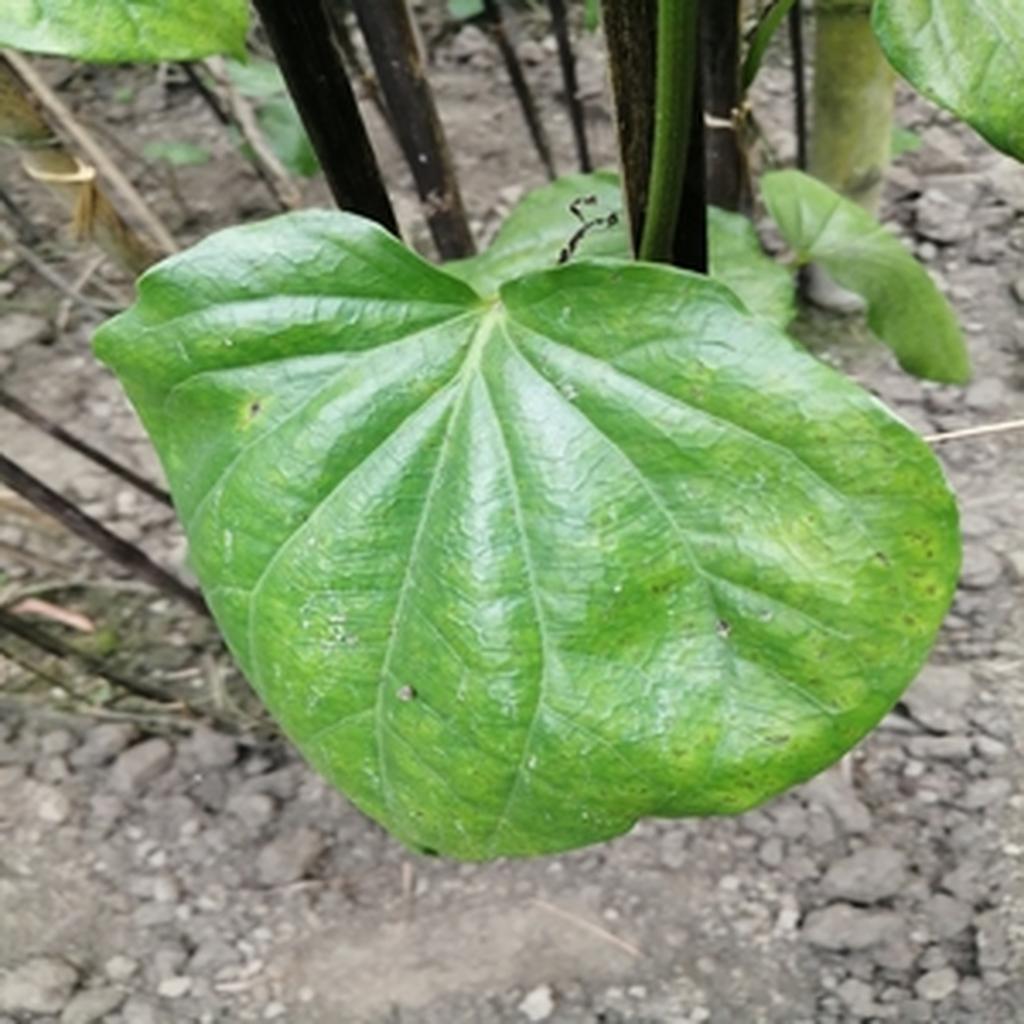
Label: Leaf_Spot